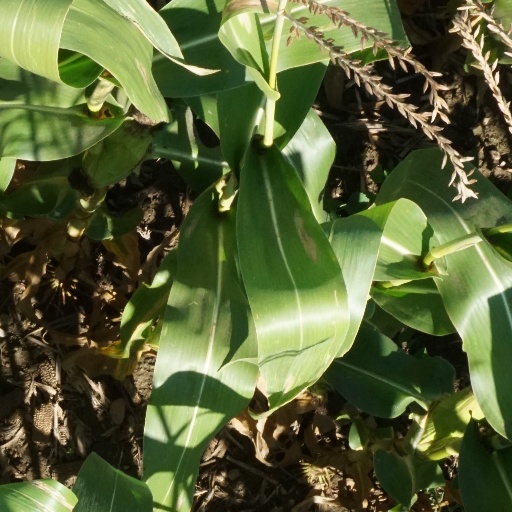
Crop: maize; corn